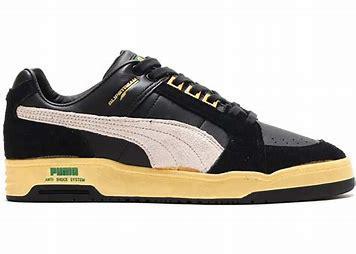
Brand: Puma
Model: Slipstream